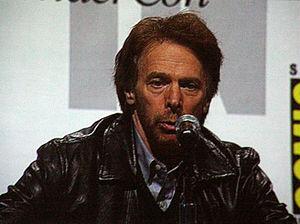
Paramount Pictures Corporation est l'une des plus grandes sociétés de production cinématographique. Elle est issue de la fusion en 1916 de la Famous Players, créée en 1912 par Adolph Zukor, avec la Jesse L. Lasky Feature Play Company et qui absorbent la Paramount Pictures Corporation une petite société fondée en 1914. C'est le plus ancien studio de cinéma américain encore en activité avec Universal Pictures. Filiale du conglomérat ViacomCBS, son siège social se situe sur Melrose Avenue à Hollywood, en Californie au sein des Paramount Studios.
Jerry Bruckheimer, de son vrai nom, né le 21 septembre 1943 à Détroit, dans le Michigan, aux, est un producteur de télévision et de cinéma et acteur américain.
Sur cet article sont listées toutes les franchises produites par Walt Disney Pictures dont au moins deux volets sont sortis au cinéma au XXIᵉ siècle. Ne sont donc pas répertoriées :